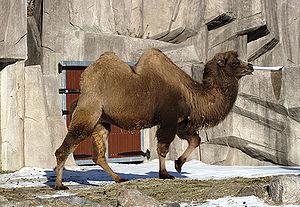
Le chameau de Bactriane, appelé aussi chameau à deux bosses ou simplement chameau, est une espèce d'artiodactyles de la famille des Camelidae. Il est natif des steppes et des régions arides de l'Asie centrale. L'épithète spécifique bactrianus évoque l'une des régions où les chameaux domestiques étaient autrefois communément élevés : la Bactriane. Sa femelle est dénommée la chamelle et le juvénile le chamelon. Ce mammifère ruminant diffère du dromadaire par ses deux bosses dorsales graisseuses, par son poids et sa taille plus élevés, et par une fourrure bien plus abondante. Le chameau et le dromadaire appartiennent tous deux au genre Camelus et peuvent produire des hybrides viables et fertiles.